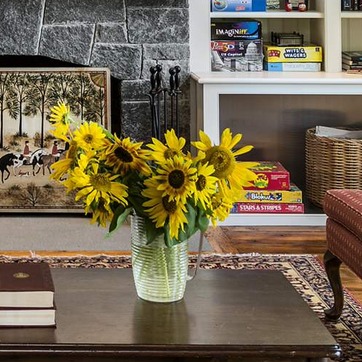
Material: foliage